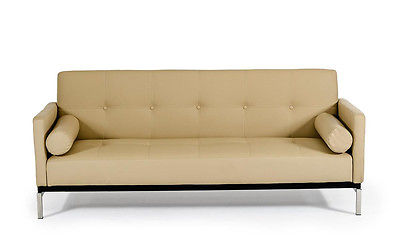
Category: sofa